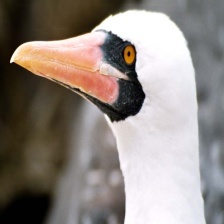
Species: MASKED BOOBY
Scientific name: SULA DACTYLATRA